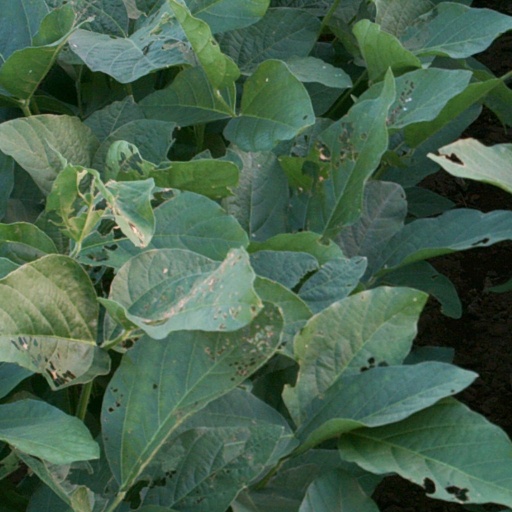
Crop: soybean